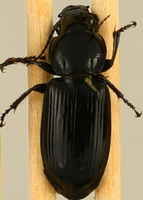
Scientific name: Pterostichus melanarius
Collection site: Steigerwaldt Land Services Site (STEI), plot STEI_002